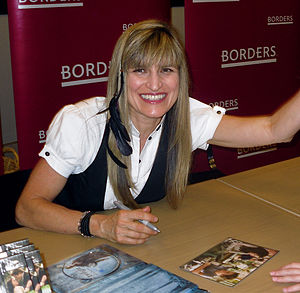
Catherine Hardwicke
Catherine Hardwicke
Helen Catherine Hardwicke er en amerikansk produktionsdesigner og filminstruktør.